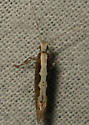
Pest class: diamondback_moth